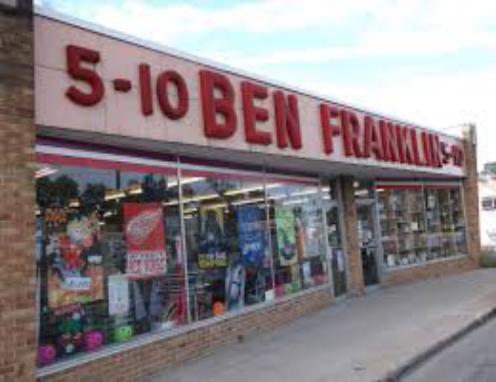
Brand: Ben Franklin Stores
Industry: Necessities